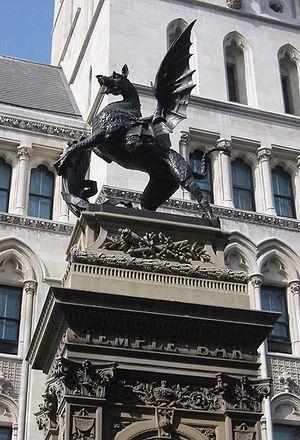
La Cité de Londres, appelée couramment « la City » ou « Square Mile », est une cité et un comté à l'intérieur du Grand Londres ; elle est à la fois le cœur historique et le centre géographique de la ville de Londres. Située sur la rive gauche de la Tamise, elle englobe le périmètre du mur de Londres, enceinte de la cité romaine de Londinium. Si elle constitue la plus petite des circonscriptions administratives du Grand Londres, elle se distingue toutefois des 32 autres boroughs londoniens par son statut sui generis qui lui confère à la fois le titre de « Cité » et celui de comté cérémoniel, dont le mode d'administration est unique en Angleterre. Elle compte 9 401 habitants selon les estimations de 2016.
L'Ami commun, quatorzième et dernier roman achevé de Charles Dickens, a été publié par Chapman & Hall en vingt épisodes de feuilleton — comptant pour dix-neuf — en 1864 et 1865, avec des illustrations de Marcus Stone, puis en deux volumes en février et novembre 1865, enfin en un seul la même année. Situé dans le présent, il offre une description panoramique de la société anglaise, la troisième après La Maison d'Âpre-Vent et La Petite Dorrit. En cela, il se rapproche beaucoup plus de ces deux romans que de ses prédécesseurs immédiats, Le Conte de deux cités et Les Grandes Espérances.